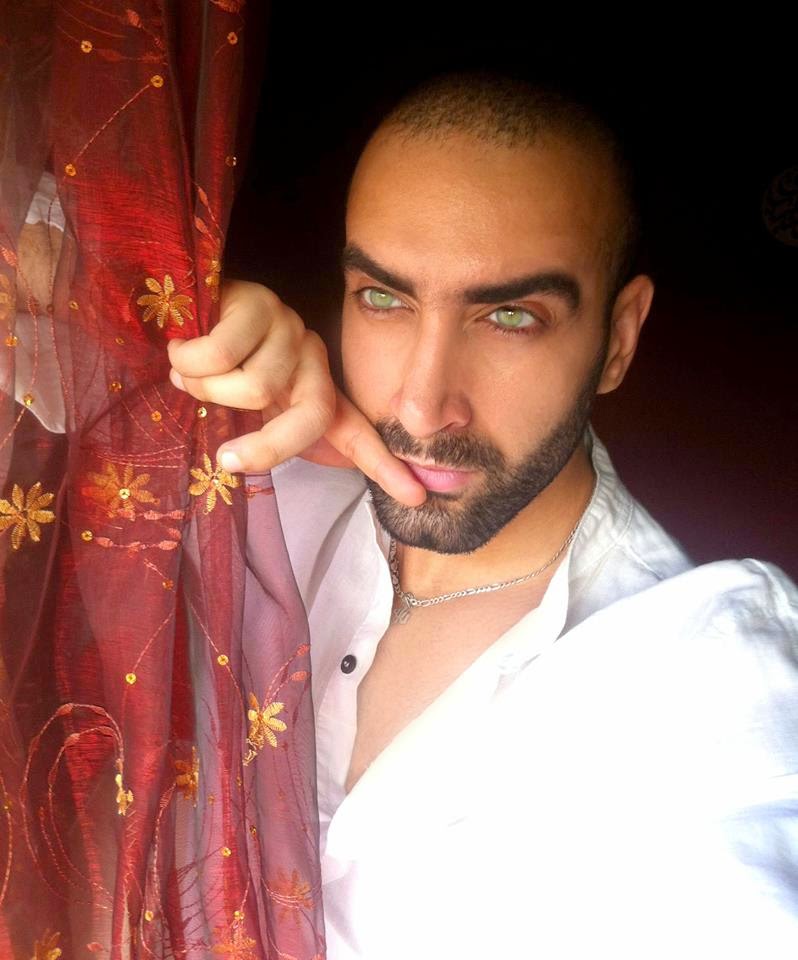
Label: Colored